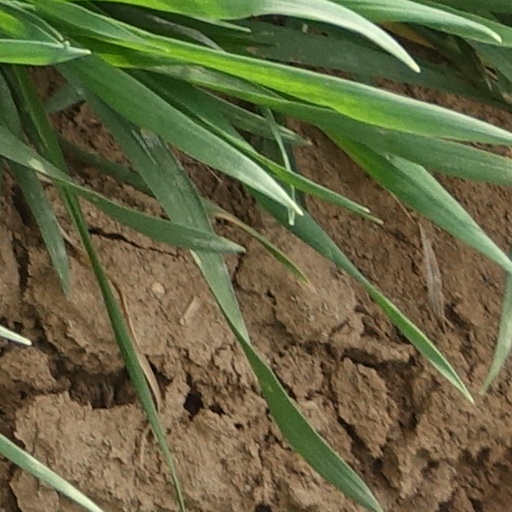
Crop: wheat